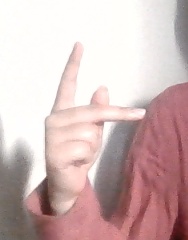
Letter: dha